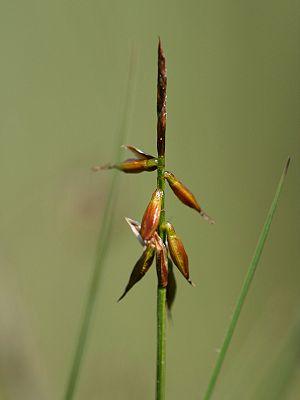
Cette liste de Tracheophyta de Bosnie-Herzégovine, ainsi que d’espèces introduites est un aperçu incomplet d’espèces de mousses, de fougères, de gymnospermes et d’angiospermes citées dans la littérature disponible en langues bosniaque, croate, serbe et serbo-croate. Cet aperçu n’inclue pas des espèces cultivées ni celles occasionnellement introduites.